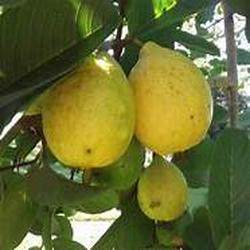
Label: Guava